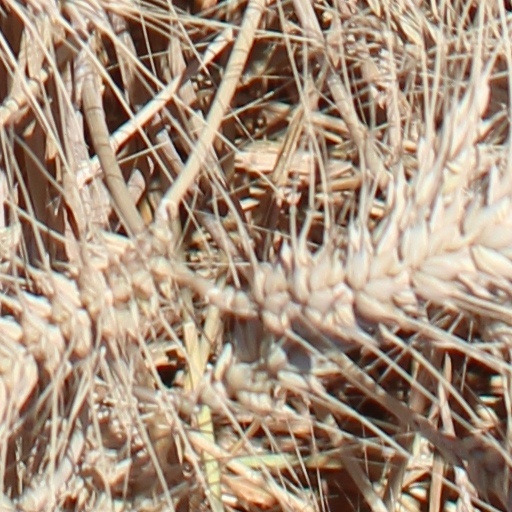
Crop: wheat